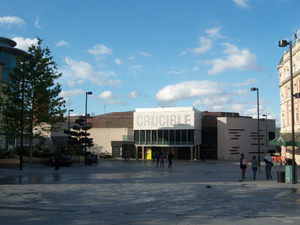
Le Crucible Theatre est un théâtre construit en 1971 et situé au centre de Sheffield en Angleterre. C'est également l’endroit où se déroule depuis 1977 le championnat du monde de snooker.